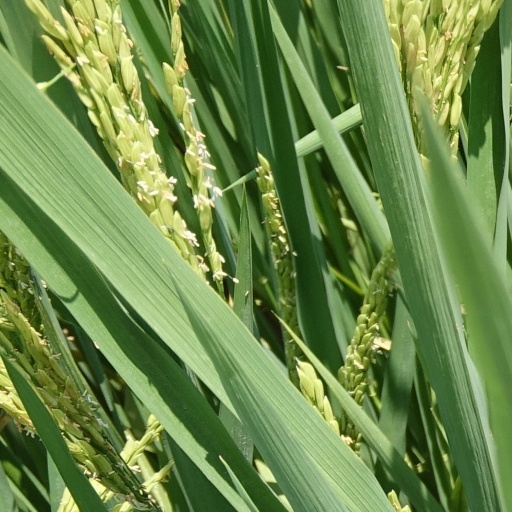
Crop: rice